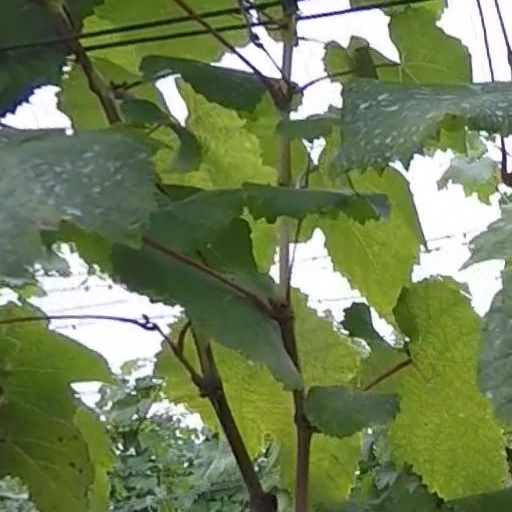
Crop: grape